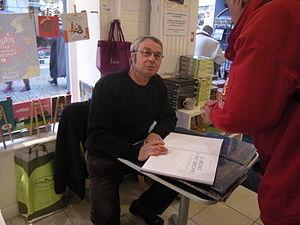
François Jouas-Poutrel, peintre Français et gardien du phare des Roches-Douvres pendant 21 ans, dédicace son dernier livre Le Mont Saint-Michel à la manière de ... à la Librairie du renard, Paimpol, le 13 novembre 2010
Le phare des Roches-Douvres est un phare français situé sur le plateau des Roches-Douvres, entre les îles de Bréhat et Guernesey, dans la Manche. C’est le dernier phare en mer construit en France. C’est le plus spacieux et c’est aussi le phare le plus éloigné du continent, puisqu’il est érigé à environ 40 kilomètres du littoral, dans la Manche, au large de Paimpol dans les Côtes-d'Armor. Il a été inscrit monument historique par arrêté du 31 décembre 2015. Sur proposition de la Commission nationale des monuments historiques, la ministre de la culture et de la communication a, le 20 avril 2017, classé le phare au titre des Monuments historiques.